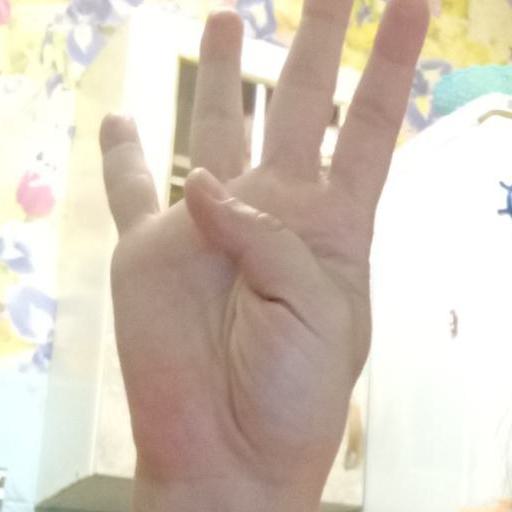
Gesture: four